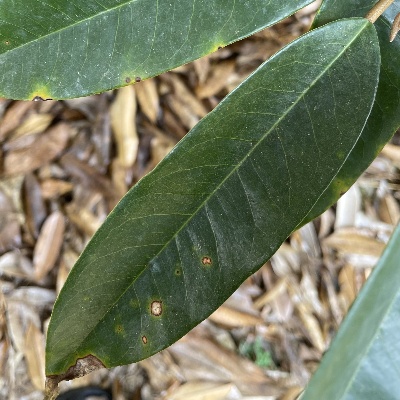
Label: Leaf_Phomopsis